Prince Joachim Albert of Prussia

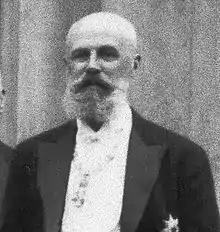
Prince Joachim Albrecht, May 1928 Castle Kamenz

Prince Joachim of Prussia (27 September 1876 – 24 October 1939) was a member of the House of Hohenzollern. He was the second eldest son of Prince Albert of Prussia and his wife Princess Marie of Saxe-Altenburg. He is notable for composing music, in particular military waltzes.